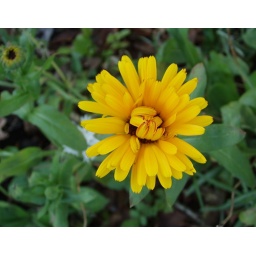
This is the last flower I took in my flower box before I moved.